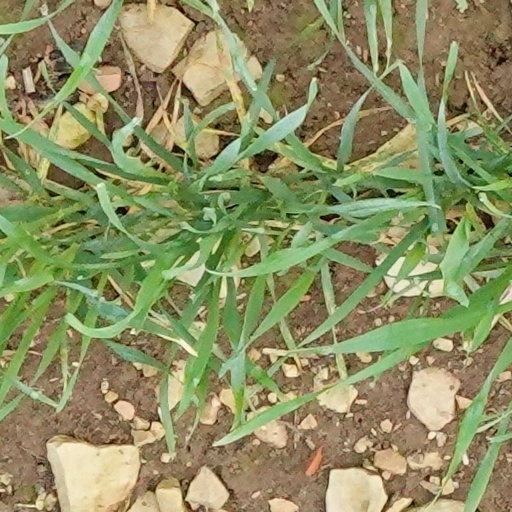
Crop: wheat